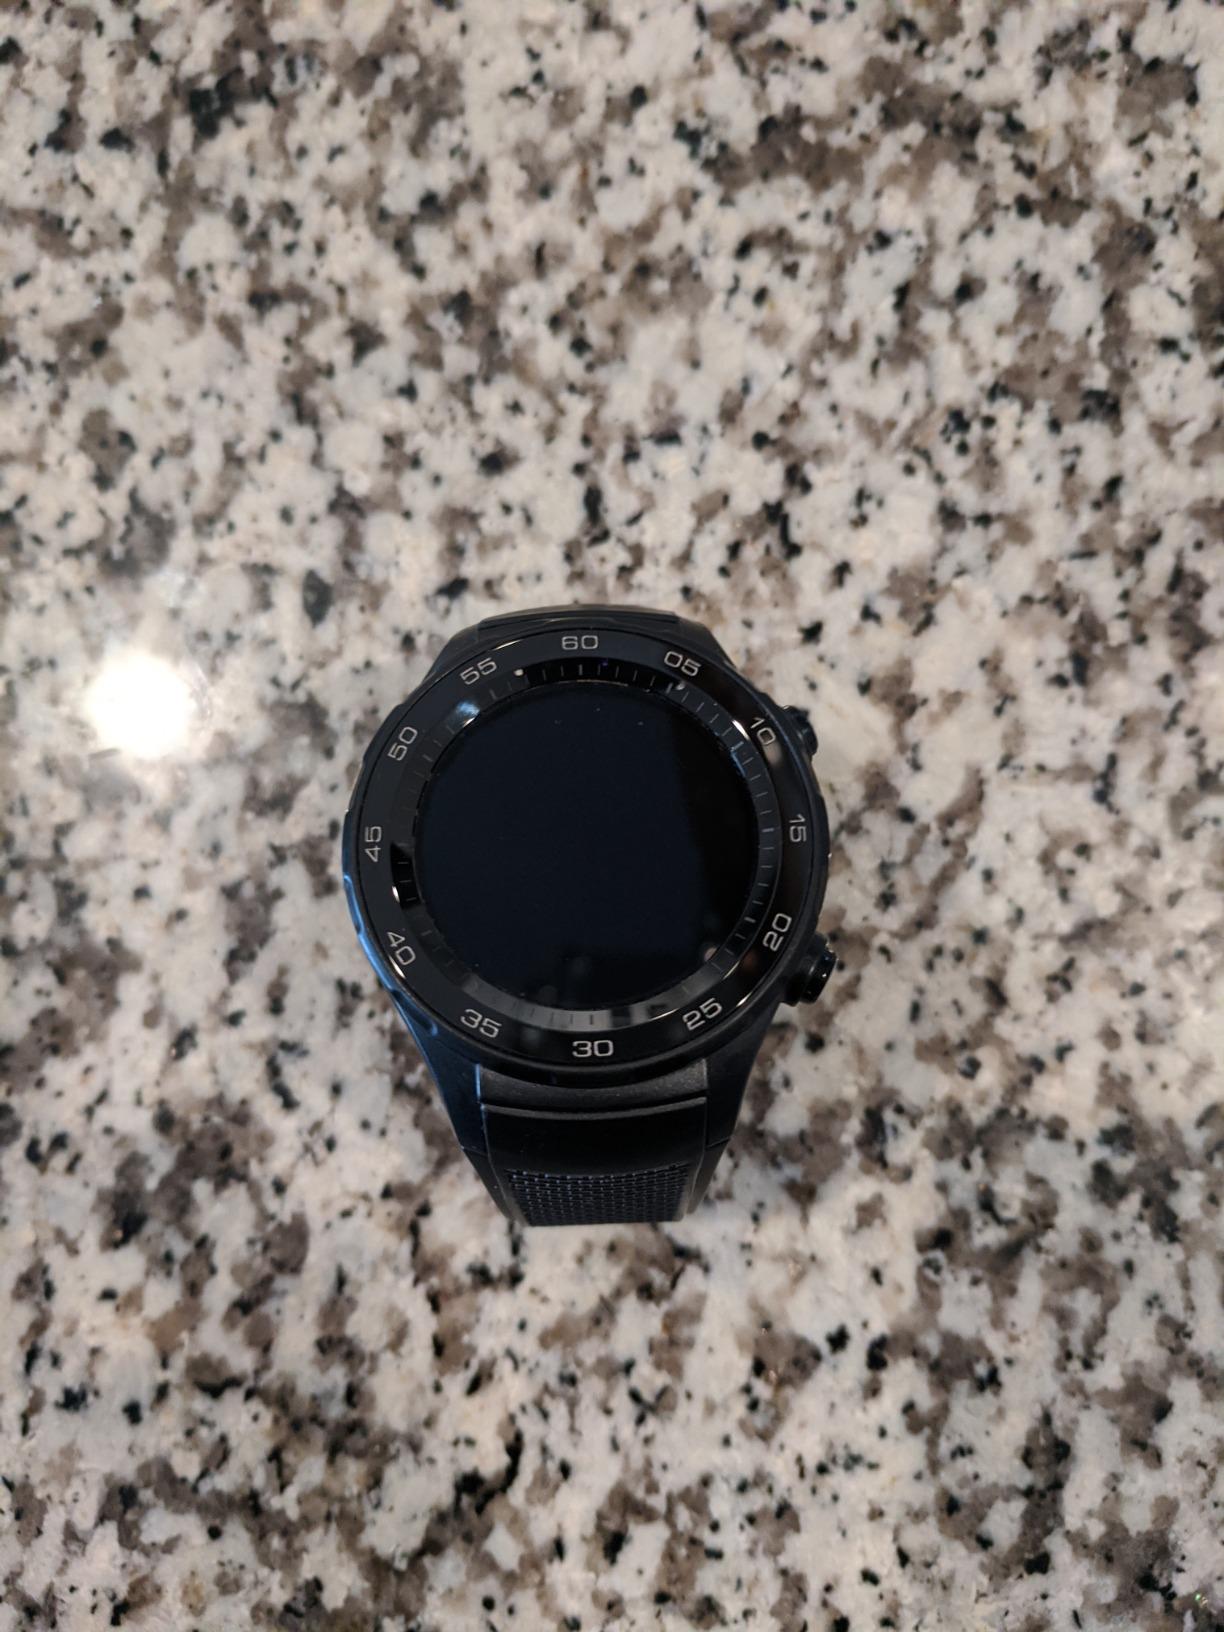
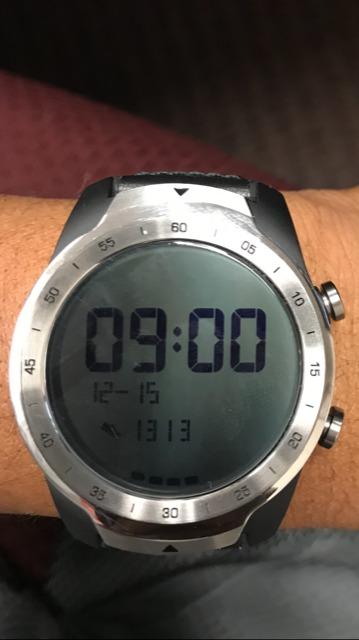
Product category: smartwatch
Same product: no